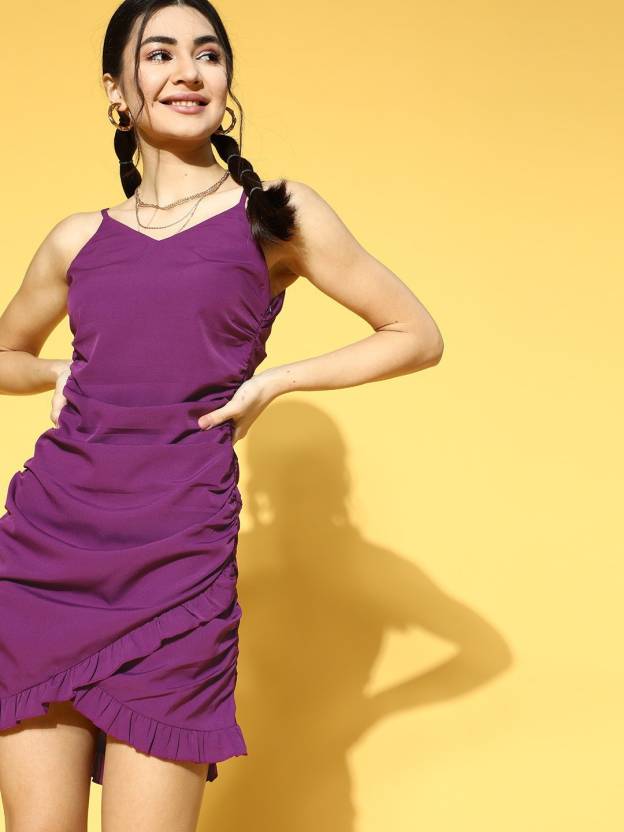
Product: Women Bodycon Purple Dress
Price: ₹449
Colors: Purple
Pattern: Solid
Description: Evoke a chic and timeless style with your modern edit by wearing this beautiful Solid Purple V-Neck Sleeveless Tulip Hem Ruffled & Ruched A-Line Mini Dress from Berrylush. Imbued with a graceful V-neck design that gives an enchanting outline to your neckline and collarbones along with breathable structure. Presenting the mini length of this dress gives an eccentric appeal to your gorgeous legs while keeping them cool and comfy. Also, the shoulder strap design lends your shoulder an enticing appeal with a supportive fit to avoid slipping away from the dress. Party hard all night in a fashionable look by pairing up this mini dress with black caged heels, minimalistic jewellery, and a silver metallic clutch.